San Juan Cotzal

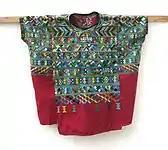

Worried about the defection of the aj K'ub'ul family chief, who had taken his family away to look for fertile and, above all, Pacific land, the K'iche' king sent a group of soldiers to control their movements. He was afraid that the aj K'ub'ul would look for reinforcements from other ethnic groups in the area to form a strong army and attack the K'iche's. The warriors settled to the east of the aj K'ub'ul and, since the K'iche's had moved away to look for an undisturbed place to settle, they were a peaceful community. The warriors informed the K'iche' king as much, reassuring him that he had no reason to worry about the exiled group.